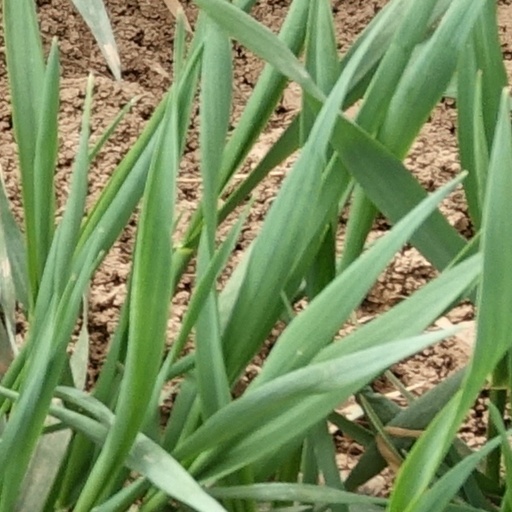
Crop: wheat